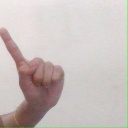
अक्षर: ए